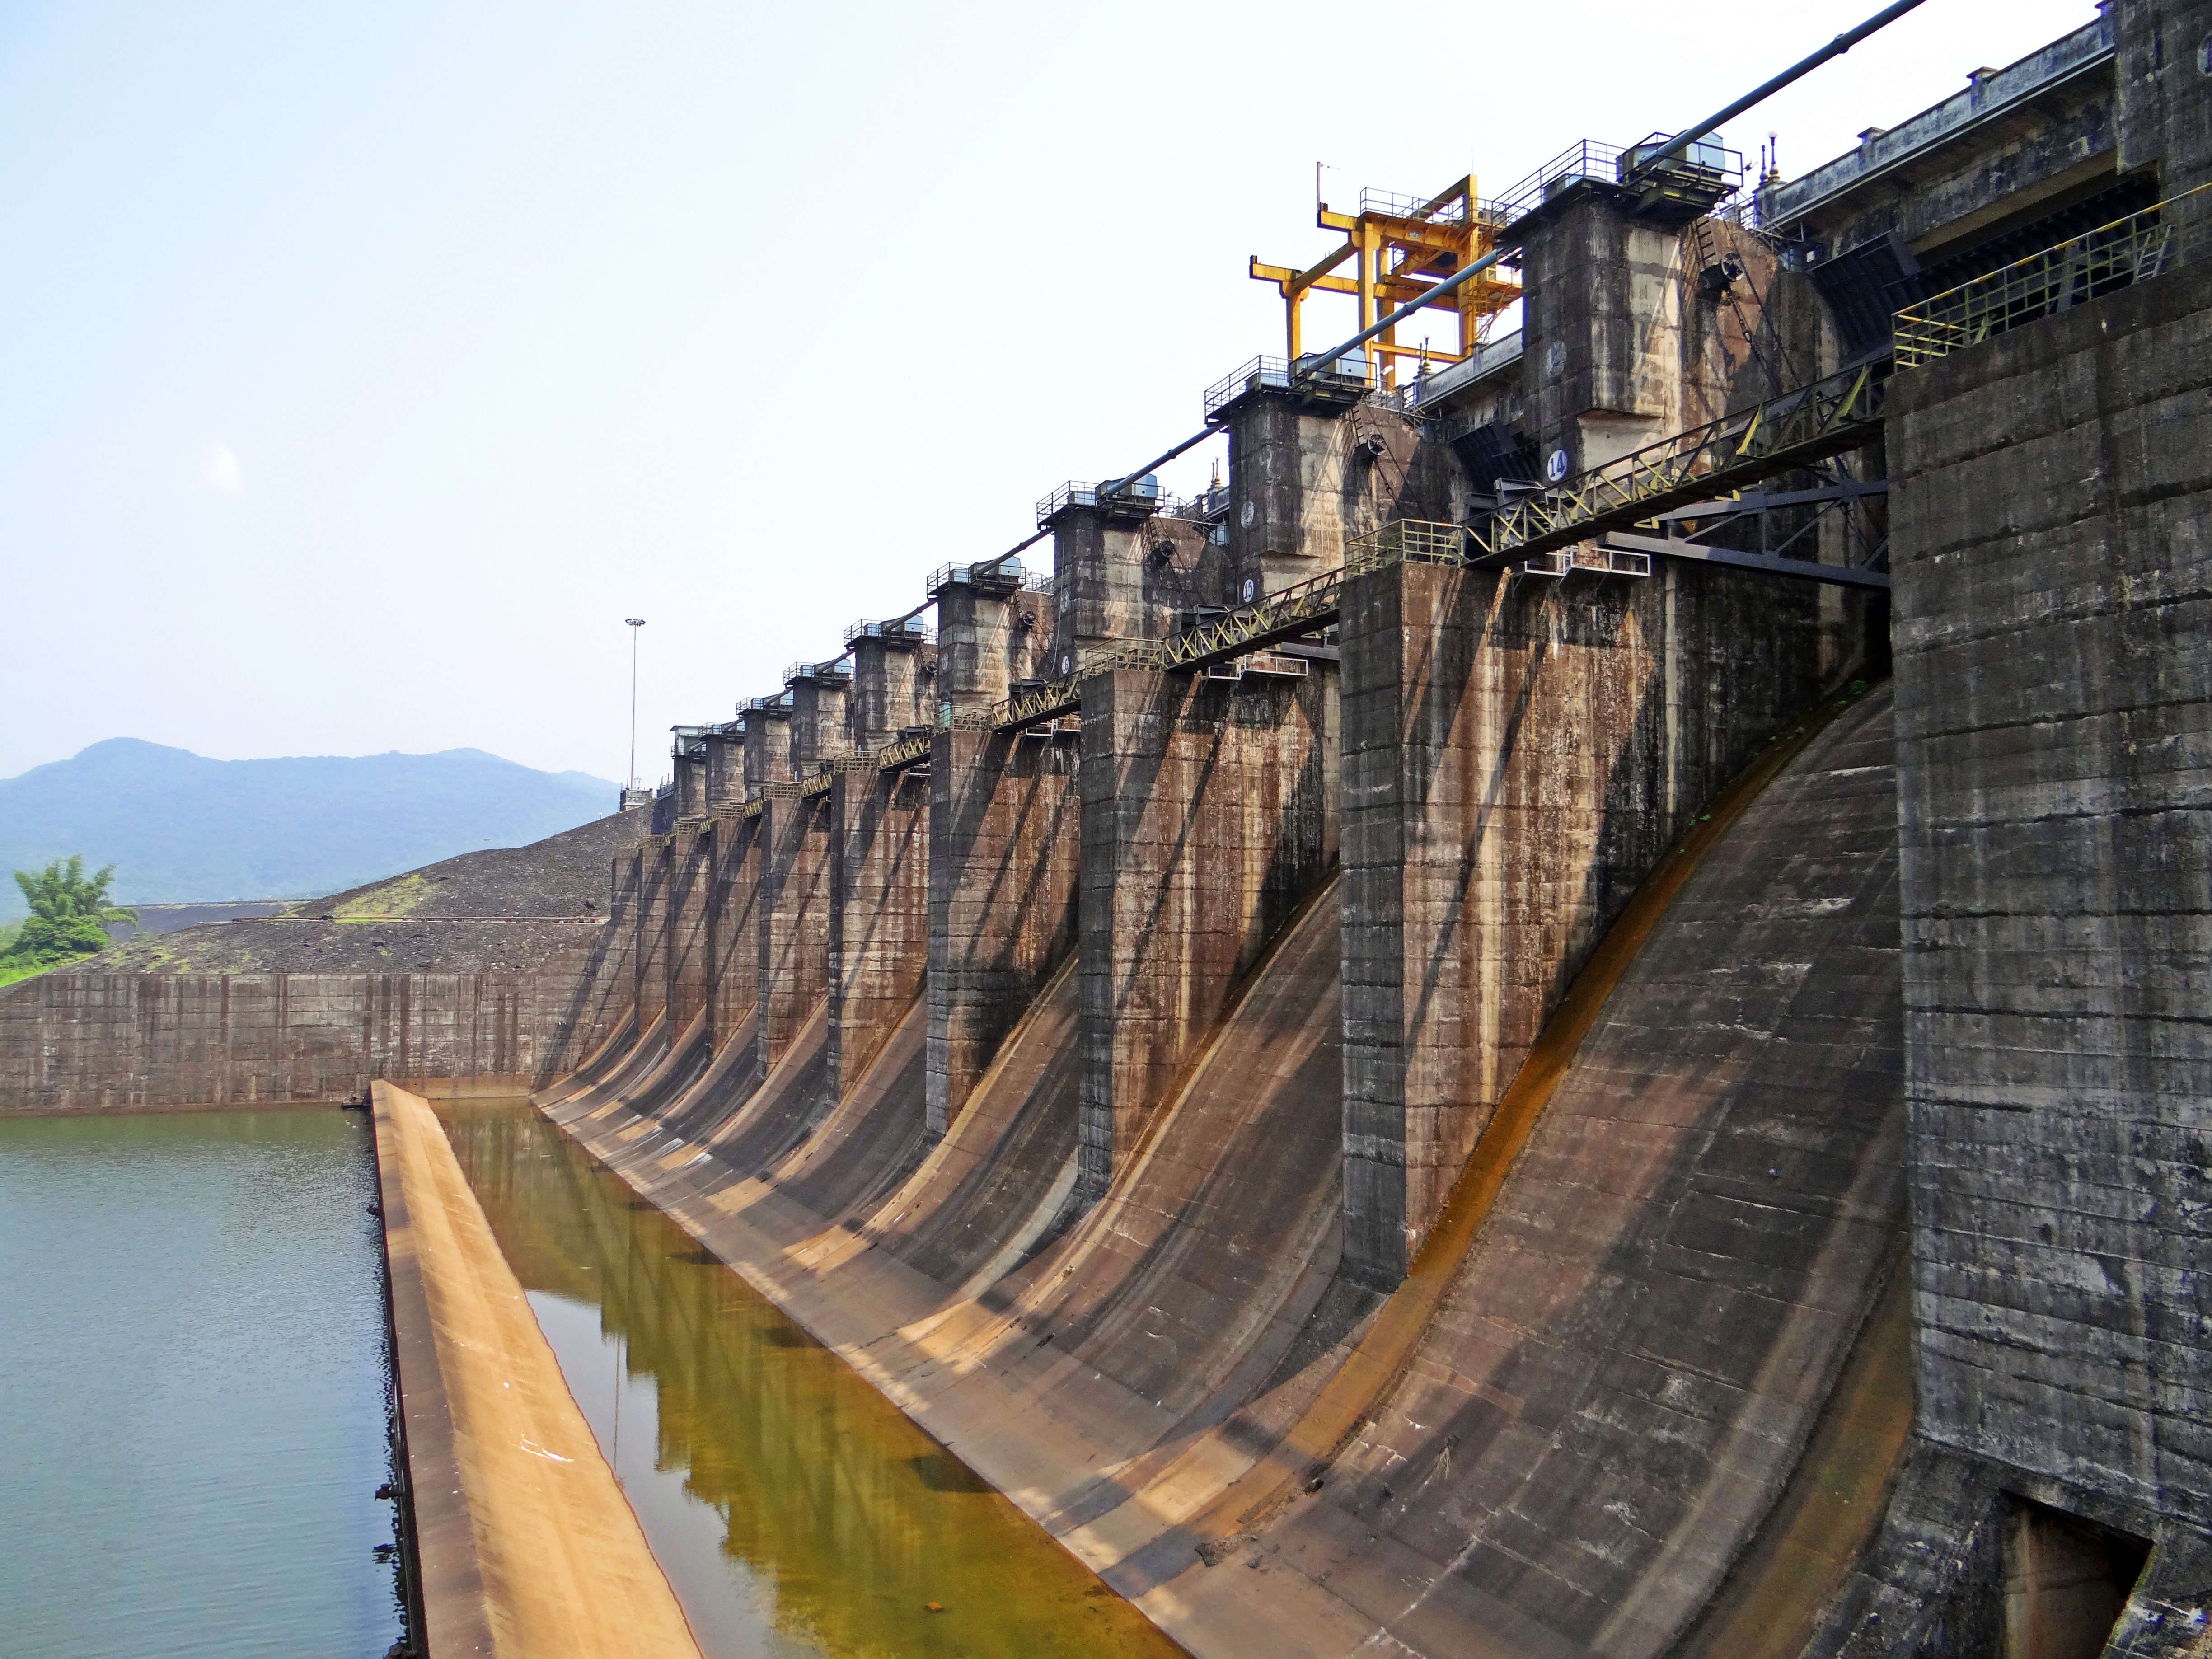
bridge, walkway, transport, dam, waterway, infrastructure, india, karnataka, nonbuilding structure, hydel, kadra, kali river